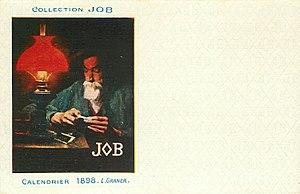
carte postale de la Collection JOB reproduction du calendrier de 1898 par Luis Graner
La collection JOB est une production d'œuvres graphiques constituée de calendriers, affiches et cartes postales à vocation publicitaire pour la fabrique de papier à cigarettes JOB. De caractère artistique, elle est illustrée par des peintres et affichistes de renom, principalement lors de la période Art nouveau.